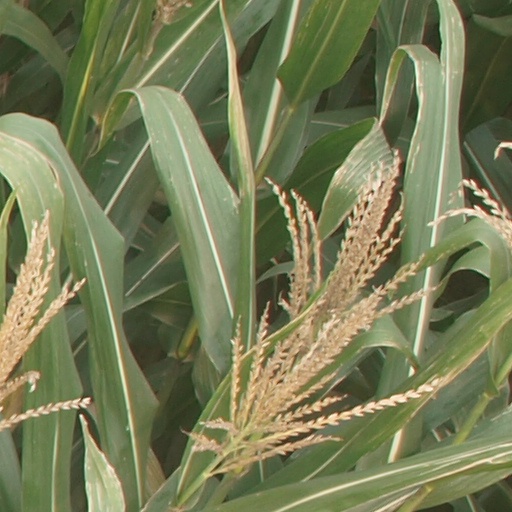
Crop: maize; corn